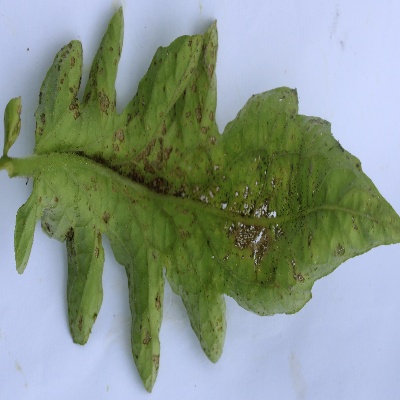
Crop: Tomato
Condition: septoria leaf spot